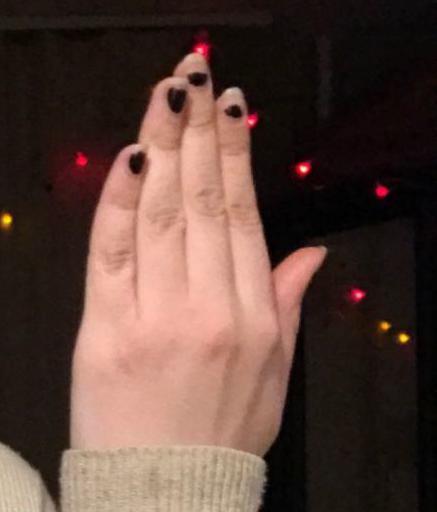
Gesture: stop_inverted